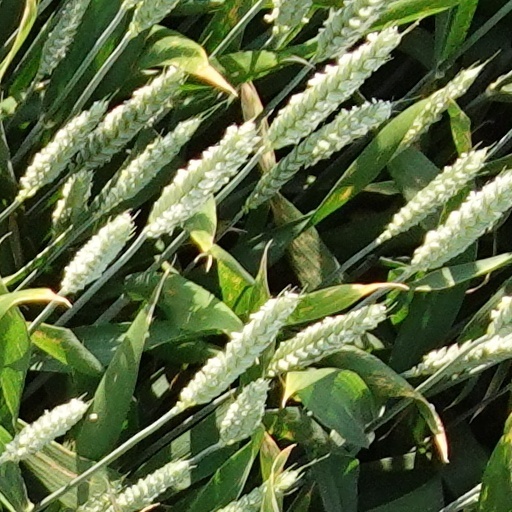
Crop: wheat